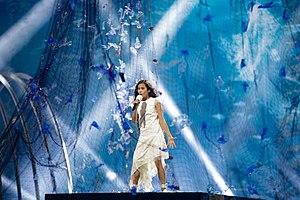
Melani García Gaspar est une chanteuse espagnole. Elle a représenté l'Espagne au Concours Eurovision de la chanson junior 2019, qui s'est tenu le 24 novembre 2019 à Gliwice, en Pologne.